Ryman Auditorium

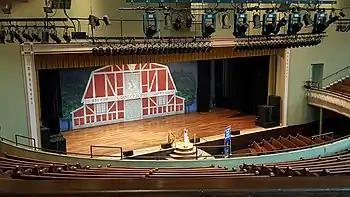
The stage at Ryman Auditorium where many legendary artists have performed

After debuting in 1925, the local country music radio program known as the "Grand Ole Opry" (originally called the "WSM Barn Dance") became a Nashville institution. Broadcast over clear-channel AM radio station WSM, it could be heard in 30 states across the eastern part of the nation. Although not originally a stage show, the "Opry" began to attract listeners from around the region who would go to the WSM studio to see it live. When crowds got too large for the studio, in 1934 WSM began broadcasting the show from the Hillsboro Theatre (now Belcourt Theatre). The "Opry" moved to East Nashville's Dixie Tabernacle in 1936 and then to War Memorial Auditorium in 1939.